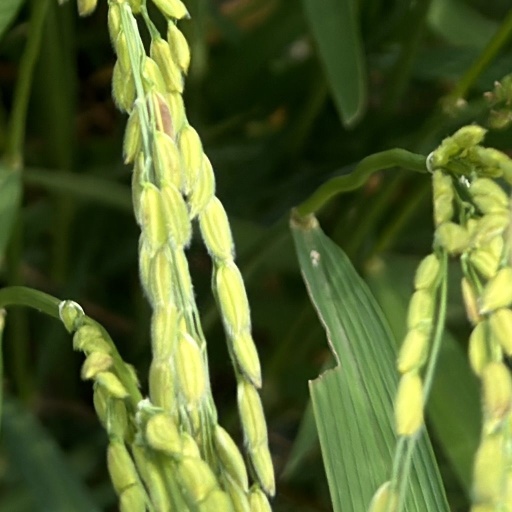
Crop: rice